Cúllar Vega

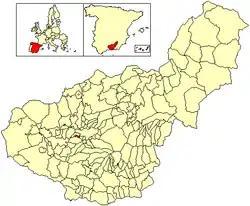
Municipality of Cúllar Vega with respect to the province of Granada.

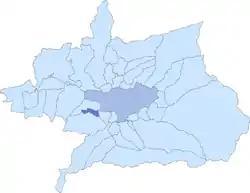
Cúllar Vega (dark purple) in the Vega of Granada to the west of the city of Granada (lighter purple).

Cúllar Vega is a town in Andalusia, Spain. Situated in the central part of the Vega of Granada, in the province of Granada, it borders the municipalities of Vegas del Genil, Churriana de la Vega and Las Gabias.